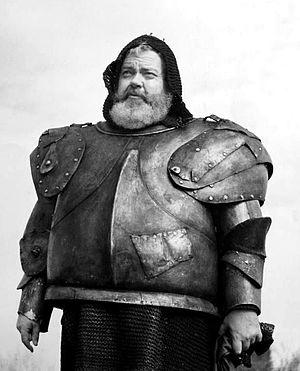
Falstaff est un film hispano-suisse d'Orson Welles de 1965 basé sur le personnage de Falstaff, protagoniste des pièces Henri IV et Les Joyeuses Commères de Windsor de William Shakespeare.
George Orson Welles [ d͡ʒɔɹd͡ʒ ˈɔɹsən wɛlz], né le 6 mai 1915 à Kenosha et mort le 10 octobre 1985 à Hollywood, est un artiste américain, à la fois acteur, réalisateur, producteur et scénariste, mais également metteur en scène de théâtre, dessinateur, écrivain et illusionniste.
Sir John Falstaff est un personnage comique de fiction, créé par William Shakespeare et apparaissant dans les deux pièces Henry IV, ainsi que dans Les Joyeuses Commères de Windsor. Annoncé à tort dans l'épilogue de Henry IV 2 comme revenant dans la pièce suivante, Henry V, il ne fait pas partie de la liste des personnages de cette pièce, et on apprend au deuxième acte qu'il vient de mourir, Shakespeare ayant renoncé à le faire apparaître une quatrième fois.